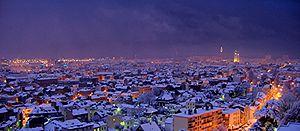
Le Havre (Seine-Maritime, Haute-Normandie, France) après une nuit de neige.